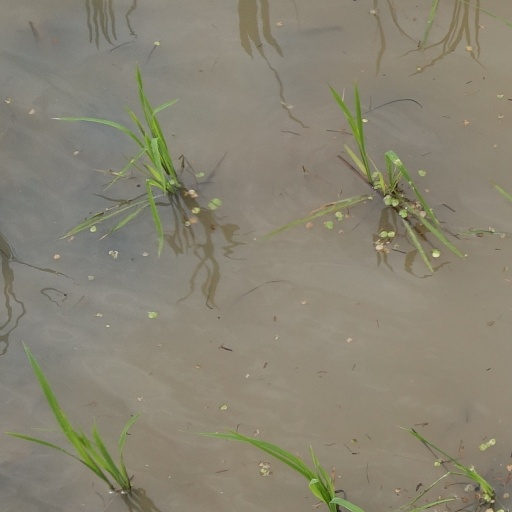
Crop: rice